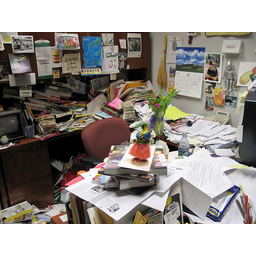
Label: paper